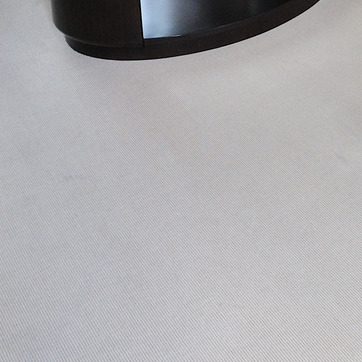
Material: carpet